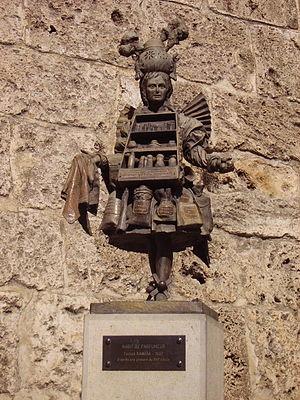
Grasse — prononcé [gʁas] — est une commune française provençale, située dans le département des Alpes-Maritimes en région Provence-Alpes-Côte d'Azur.